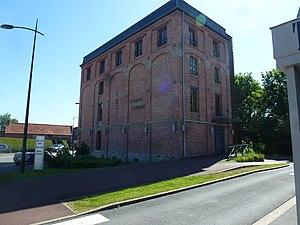
Centre culturel du moulin Arleux Nord
Arleux est une commune française située dans le département du Nord, en région Hauts-de-France.